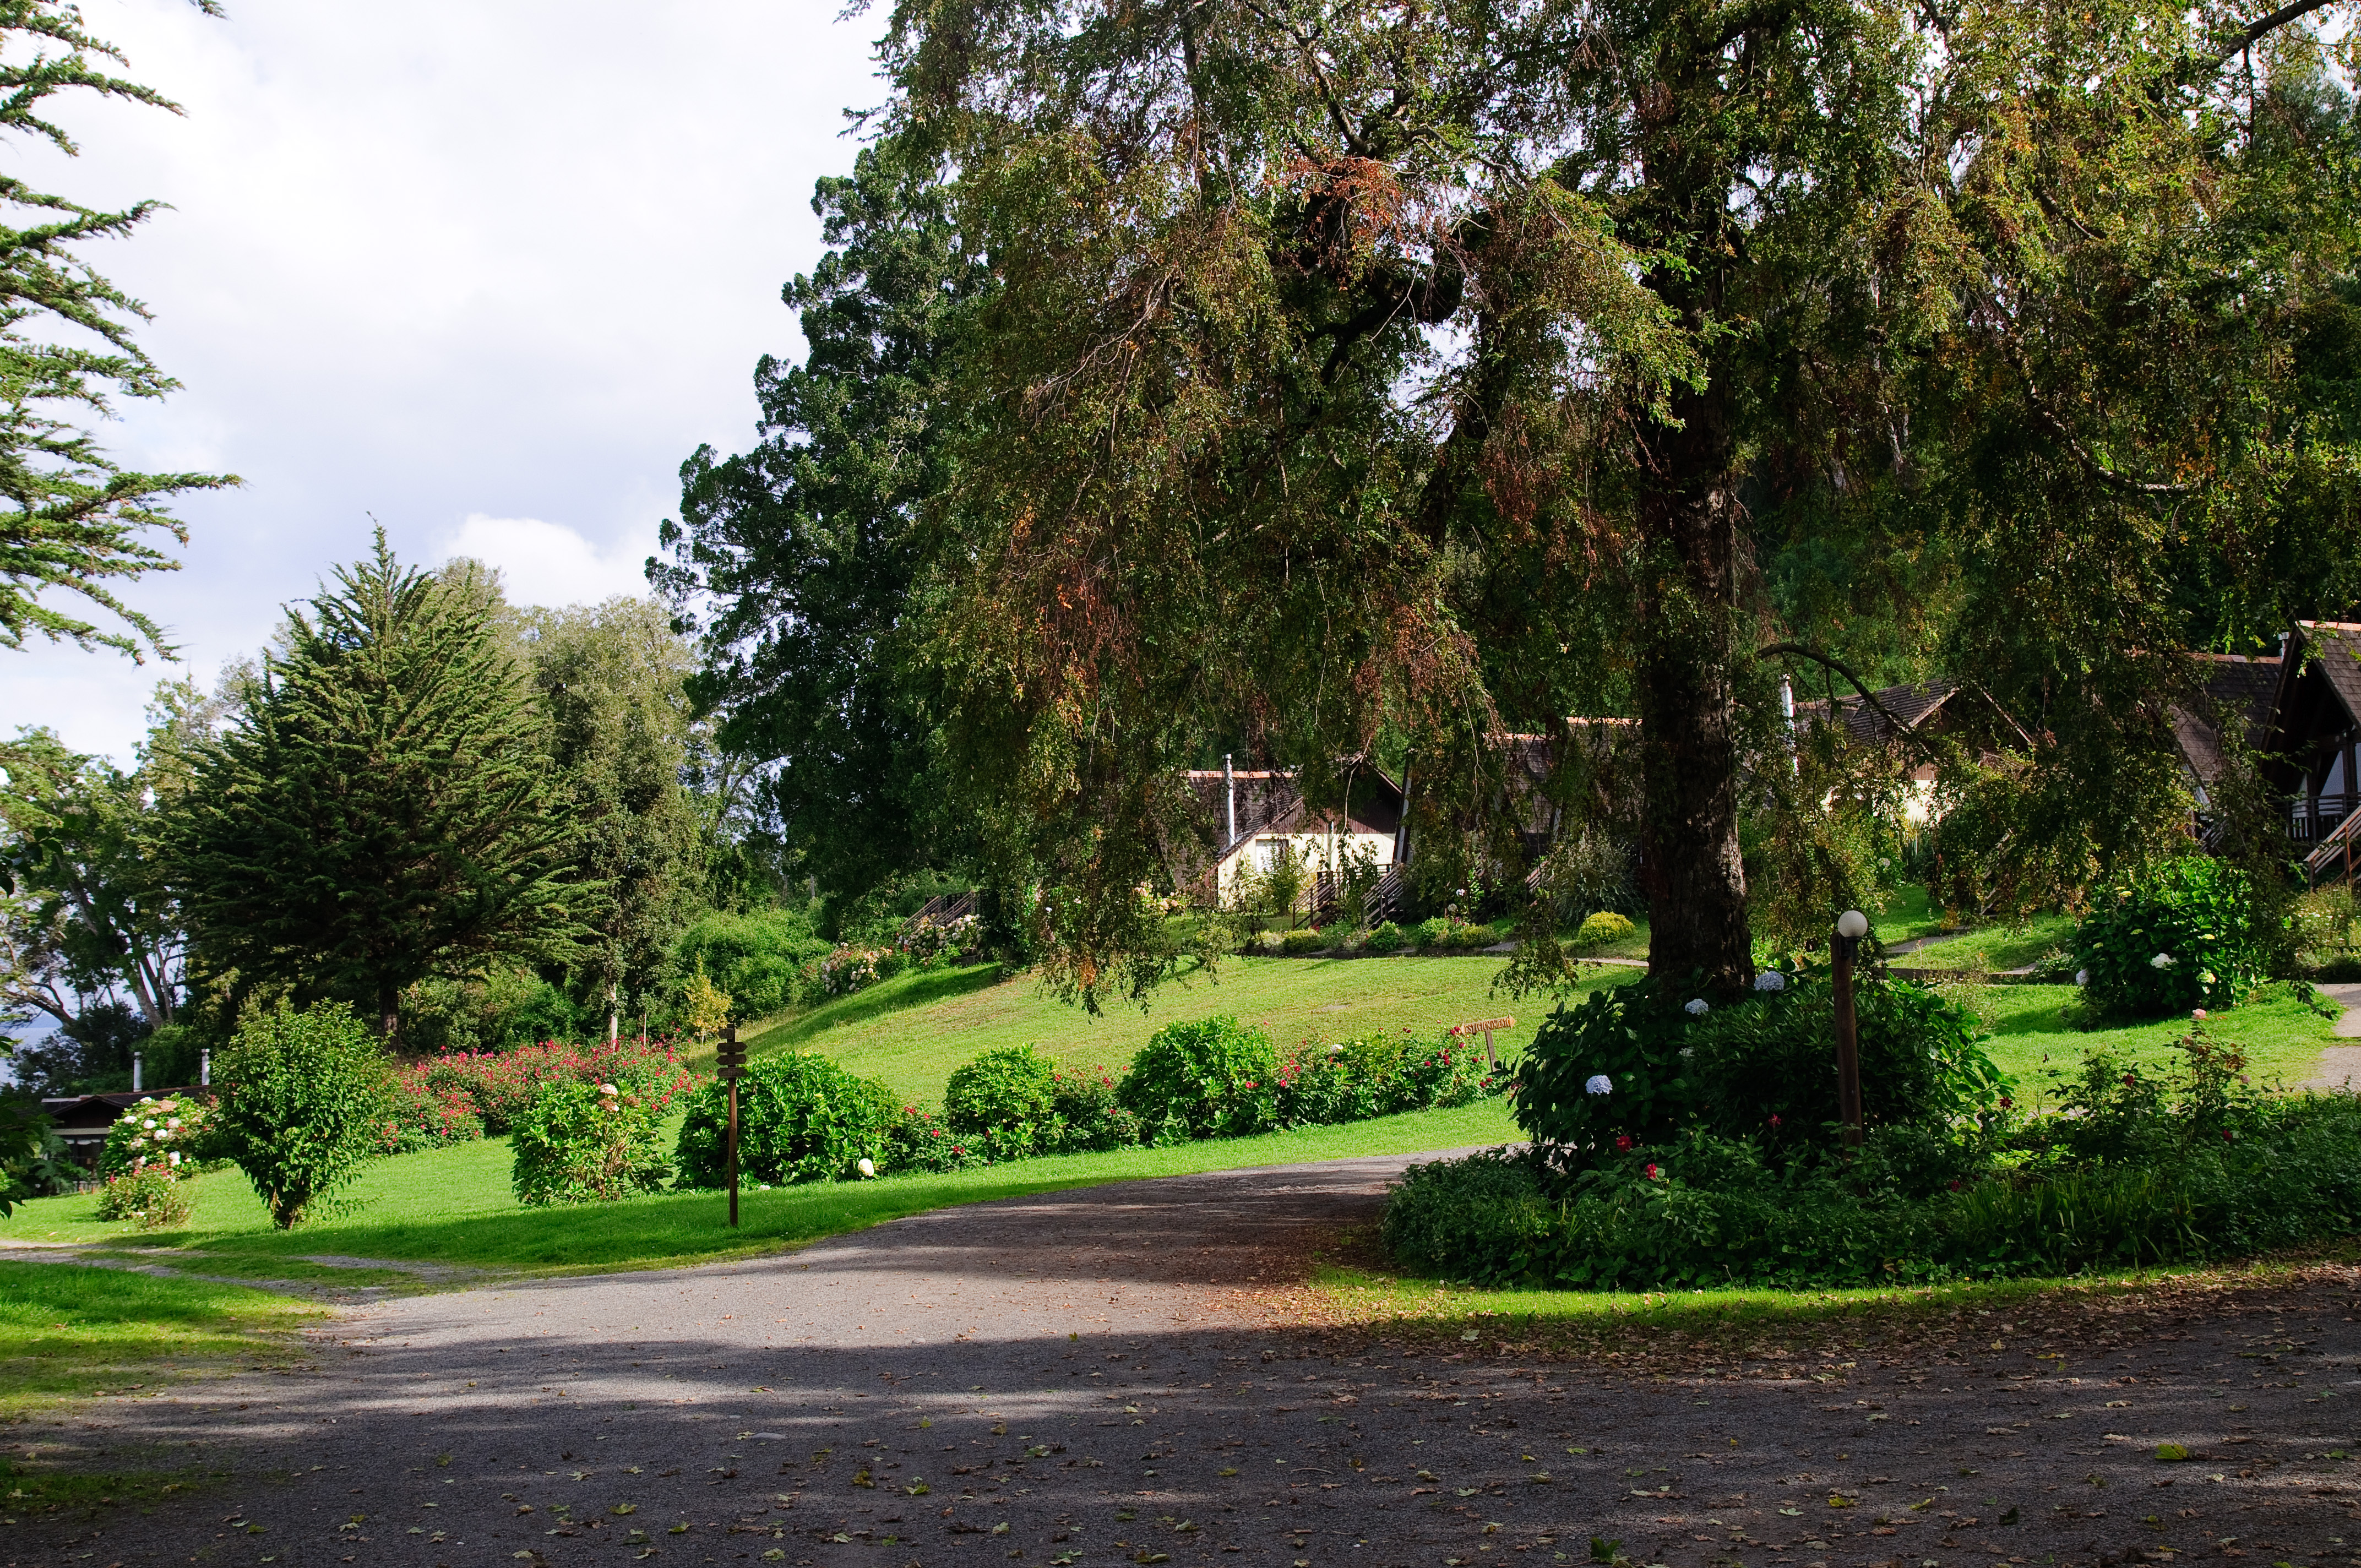
tree, grass, farm, lawn, house, flower, suburb, park, backyard, botany, nikon, garden, chile, plantation, botanical garden, estate, yard, d300, chiloe, neighbourhood, rural area, residential area